Soldering

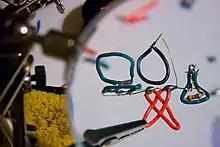
Small figurine being created by soldering

There is evidence that soldering was employed as early as 5,000 years ago in Mesopotamia. Soldering and brazing are thought to have originated very early in the history of metal-working, probably before 4000 BC. Sumerian swords from were assembled using hard soldering.